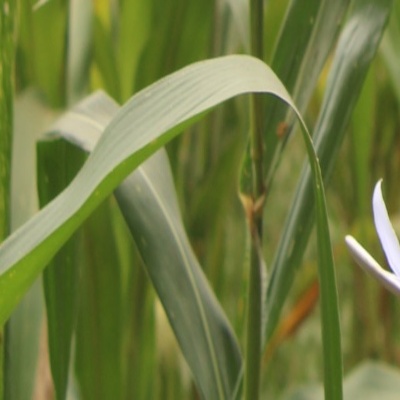
Crop: Maize
Condition: streak virus